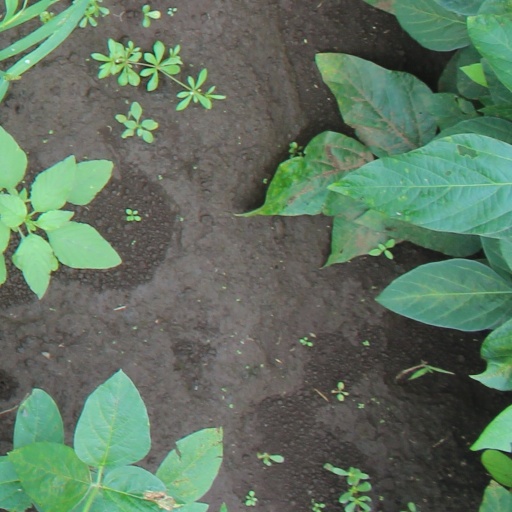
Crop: soybean